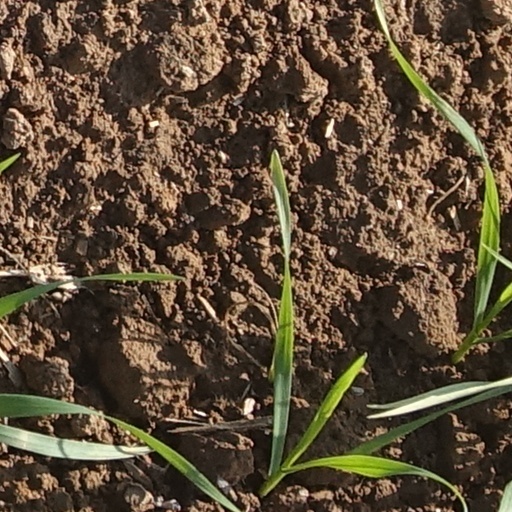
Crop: wheat